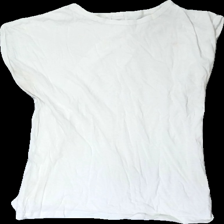
View: front
Type: T-shirt
Category: Ladies
Brand: Missing
Colors: White
Material: 100% cotton
Pattern: Geometric print
Cut: Regular
Season: All
Stains: Major
Damage: gula fläckar över hela
Price range: <50
Recommended usage: Energy recovery
Description: vit t-shirt med svettfläckar i båda armhålorna och gul över hela